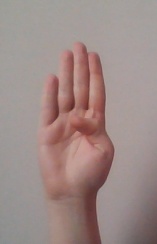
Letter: kaaf